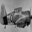
Label: airplane